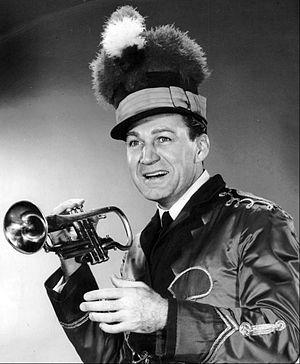
Forrest Tucker est un acteur américain né le 12 février 1919 à Plainfield, Indiana, mort le 25 octobre 1986 à Woodland Hills.